Operation Audacity

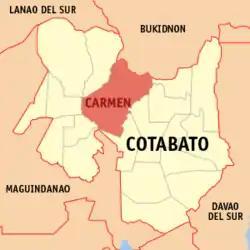
Operation Audacity aimed to clear MILF forces from the Carmen-Banisilan area of Cotabato.

Operation Audacity (Filipino: "Oplan Pagpangahas") was a military operation during the 2000 Philippine campaign against the Moro Islamic Liberation Front which took place in Cotabato, Philippines. The Philippine Army, primarily units of its 6th Infantry Division, assaulted and cleared Moro Islamic Liberation Front forces from the Carmen-Banisilan area of Cotabato.